Primatial Cathedral of Bogotá

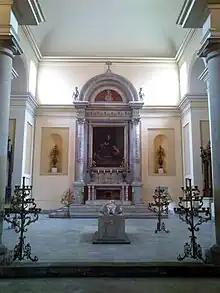
Chapel of Saint Elizabeth of Hungary, in the foreground you can see the sarcophagus of Gonzalo Jiménez de Quesada, founder of the city

In this chapel stands out the tomb of the Spanish conquistador and founder of the city Gonzalo Jiménez de Quesada, sculpted by the artist Luis Alberto Acuña on a white marble altar by Cassioli; On the eastern wall, the bust of General Antonio Nariño stands out in the place where his remains lie. Three apses in front of the chapel's colonnade contain the monuments of the city's archbishops, in order that of Vicente Arbeláez in Renaissance style, that of Manuel José Mosquera in wood and Gothic style, and that of José Telésforo Paul in Florentine Gothic style. On the western wall, a marble monument contains the ashes of the Venezuelan Pedro Gual and a plaque commemorates Archbishop Fernando Caicedo y Flores, complemented by a picture of the Creed of Santiago and the statue of Mary Immaculate, which was on the main altar for three centuries. Four columns rest on the step, which contain the remains of Archbishops Aquinao Camacho, del Pórtico and Torres and a few steps to the south is Monsignor Juan Bautista Agnozzi, delegate of the Holy See who visited the city in 1882.